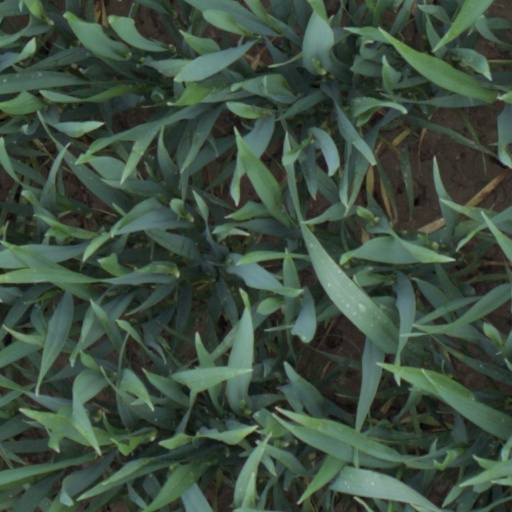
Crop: wheat